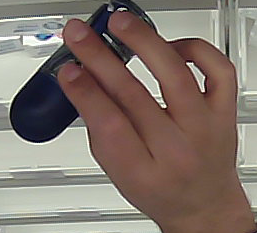
Product: nivea_rollon